Consequences of the attack on Pearl Harbor

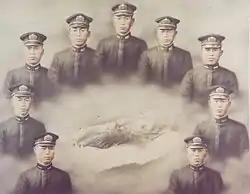
Japanese heroic depiction of nine submarine crewmembers lost during the attack, excluding the POW, Kazuo Sakamaki

On December 8, 1941, Japan declared war on the United States and the British Empire. The Japanese document discussed world peace and the disruptive actions of the United States and the United Kingdom. The document stated all avenues for averting war had been exhausted by the government of Japan.